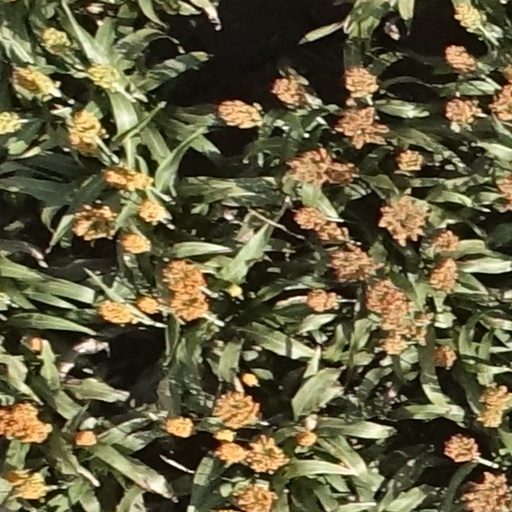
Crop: sorghum